1953 British Mount Everest expedition

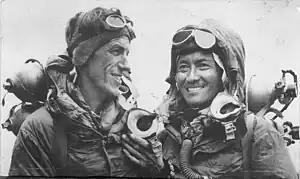
Edmund Hillary and Tenzing Norgay in 1953

The 1953 British Mount Everest expedition was the ninth mountaineering expedition to attempt the first ascent of Mount Everest, and the first confirmed to have succeeded when Tenzing Norgay and Edmund Hillary reached the summit on 29 May 1953. Led by Colonel John Hunt, it was organised and financed by the Joint Himalayan Committee. News of the expedition's success reached London in time to be released on the morning of Queen Elizabeth II's coronation, on 2 June that year.